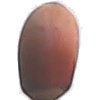
Label: hazelnut